Lift-on/lift-off

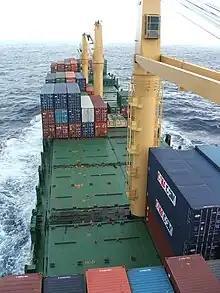
Cranes on a LoLo vessel

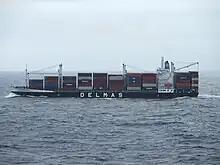
"Flora Delmas", a LoLo vessel

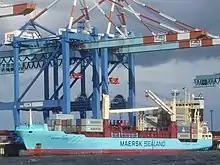
Container with a crane on it

Lift-on/lift-off (LoLo, sometimes LOLO, LO/LO or Lo/Lo) ships are cargo ships with on-board cranes